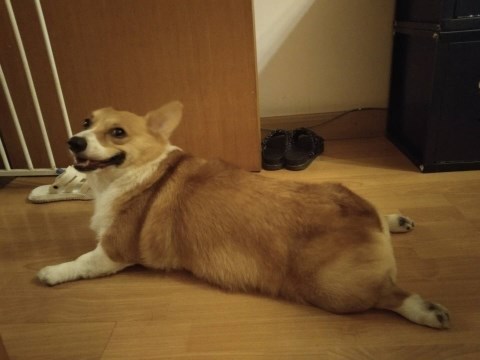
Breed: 2909-n000116-Cardigan